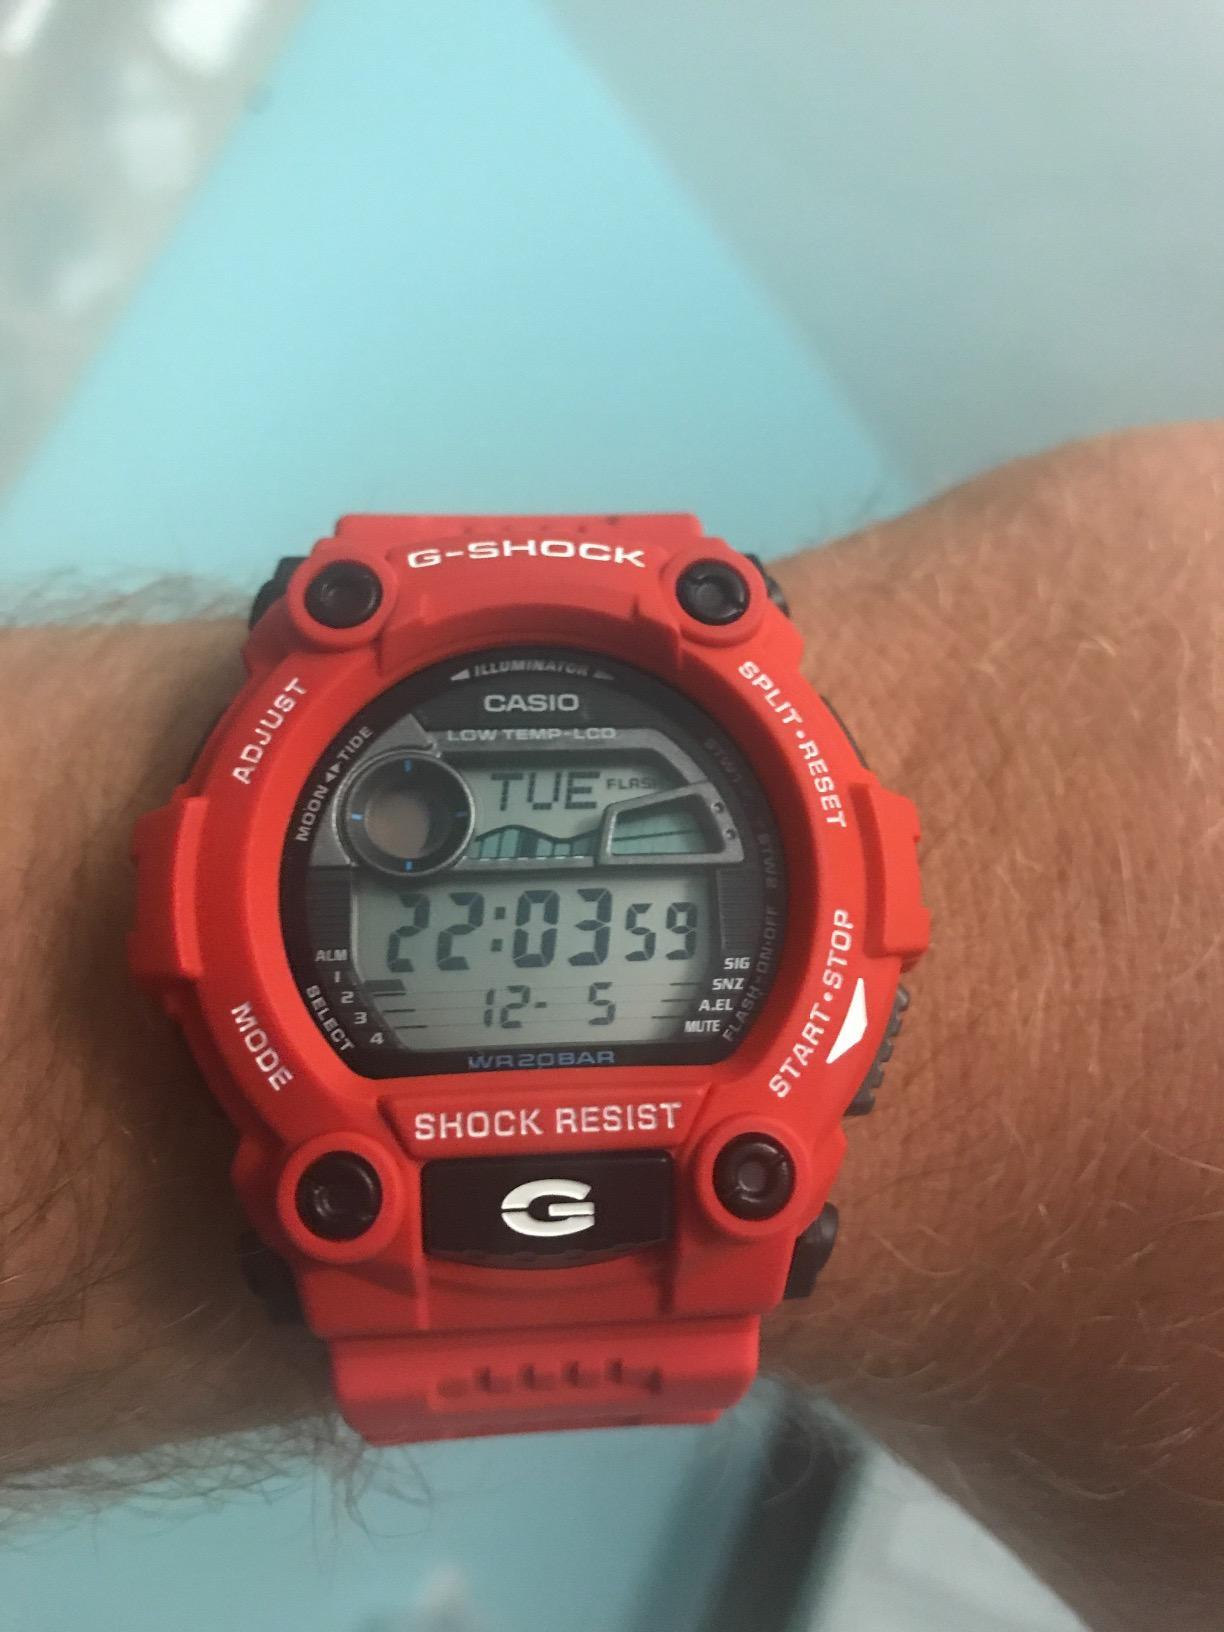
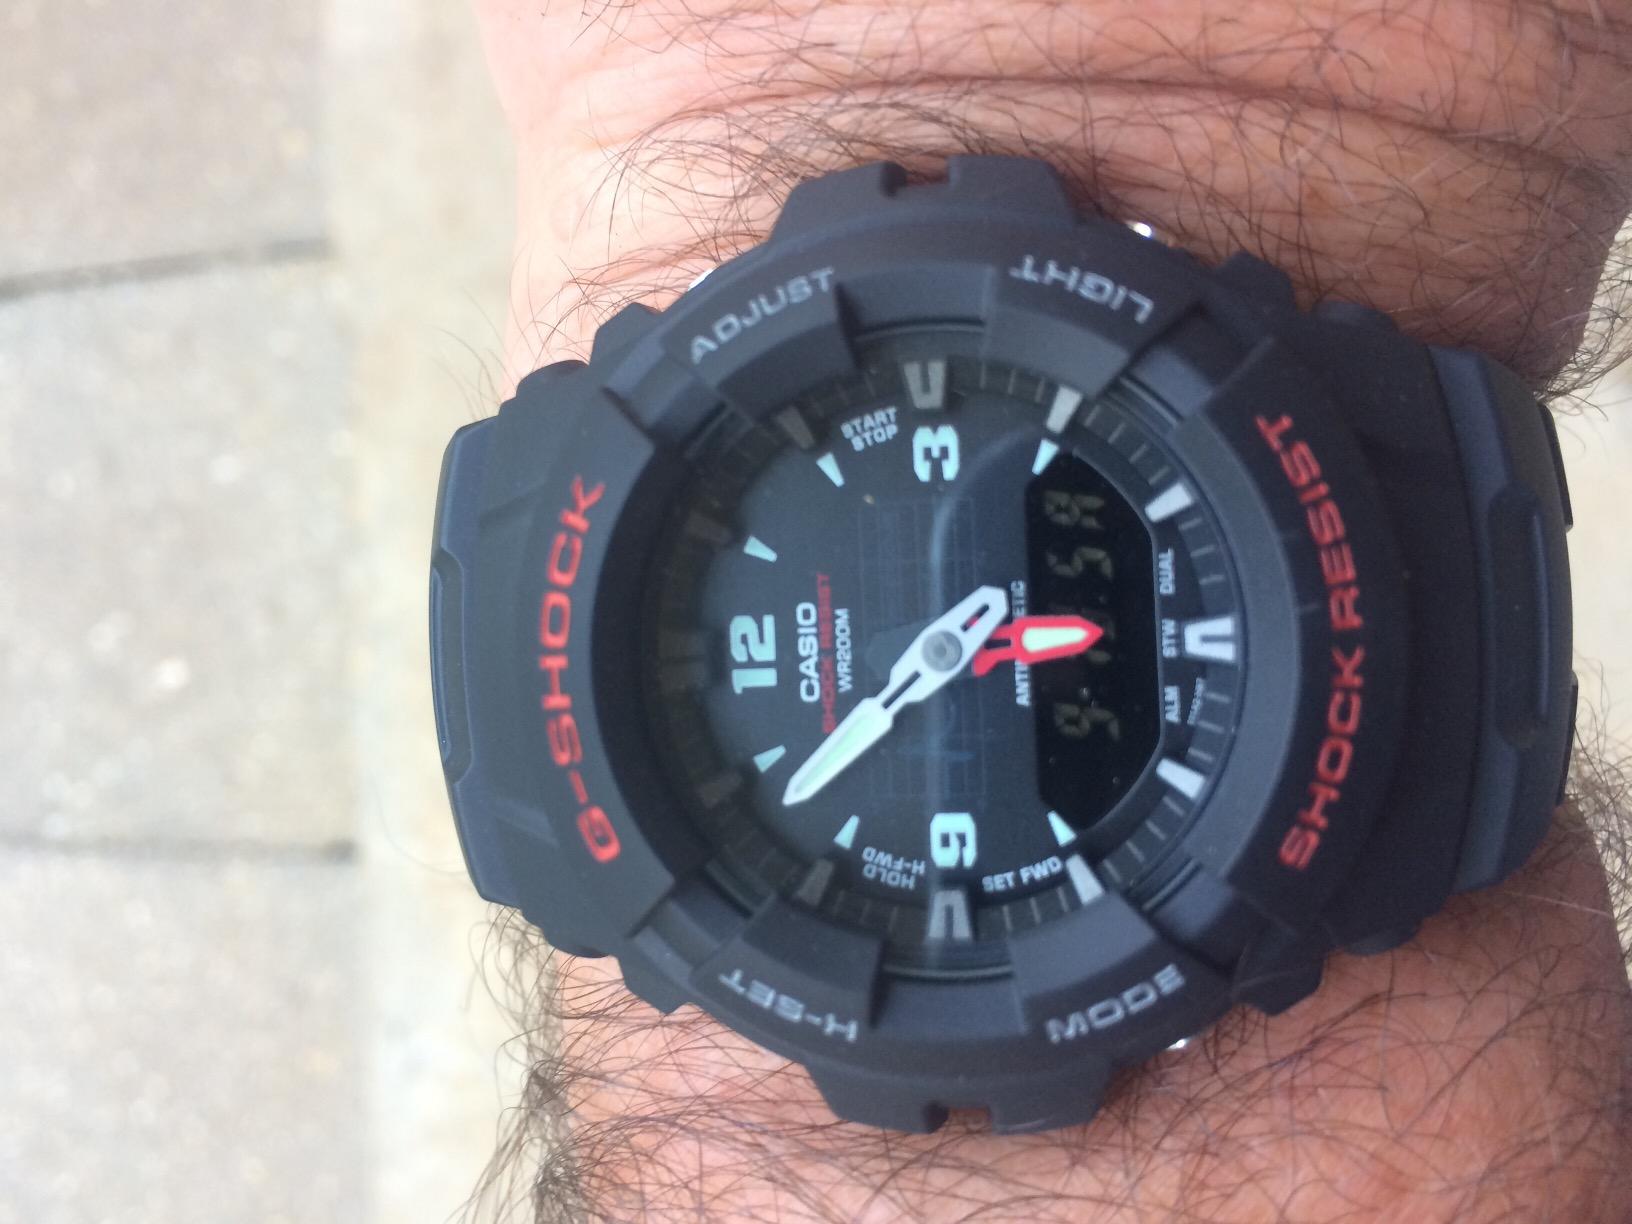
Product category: accessories_watch
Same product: no